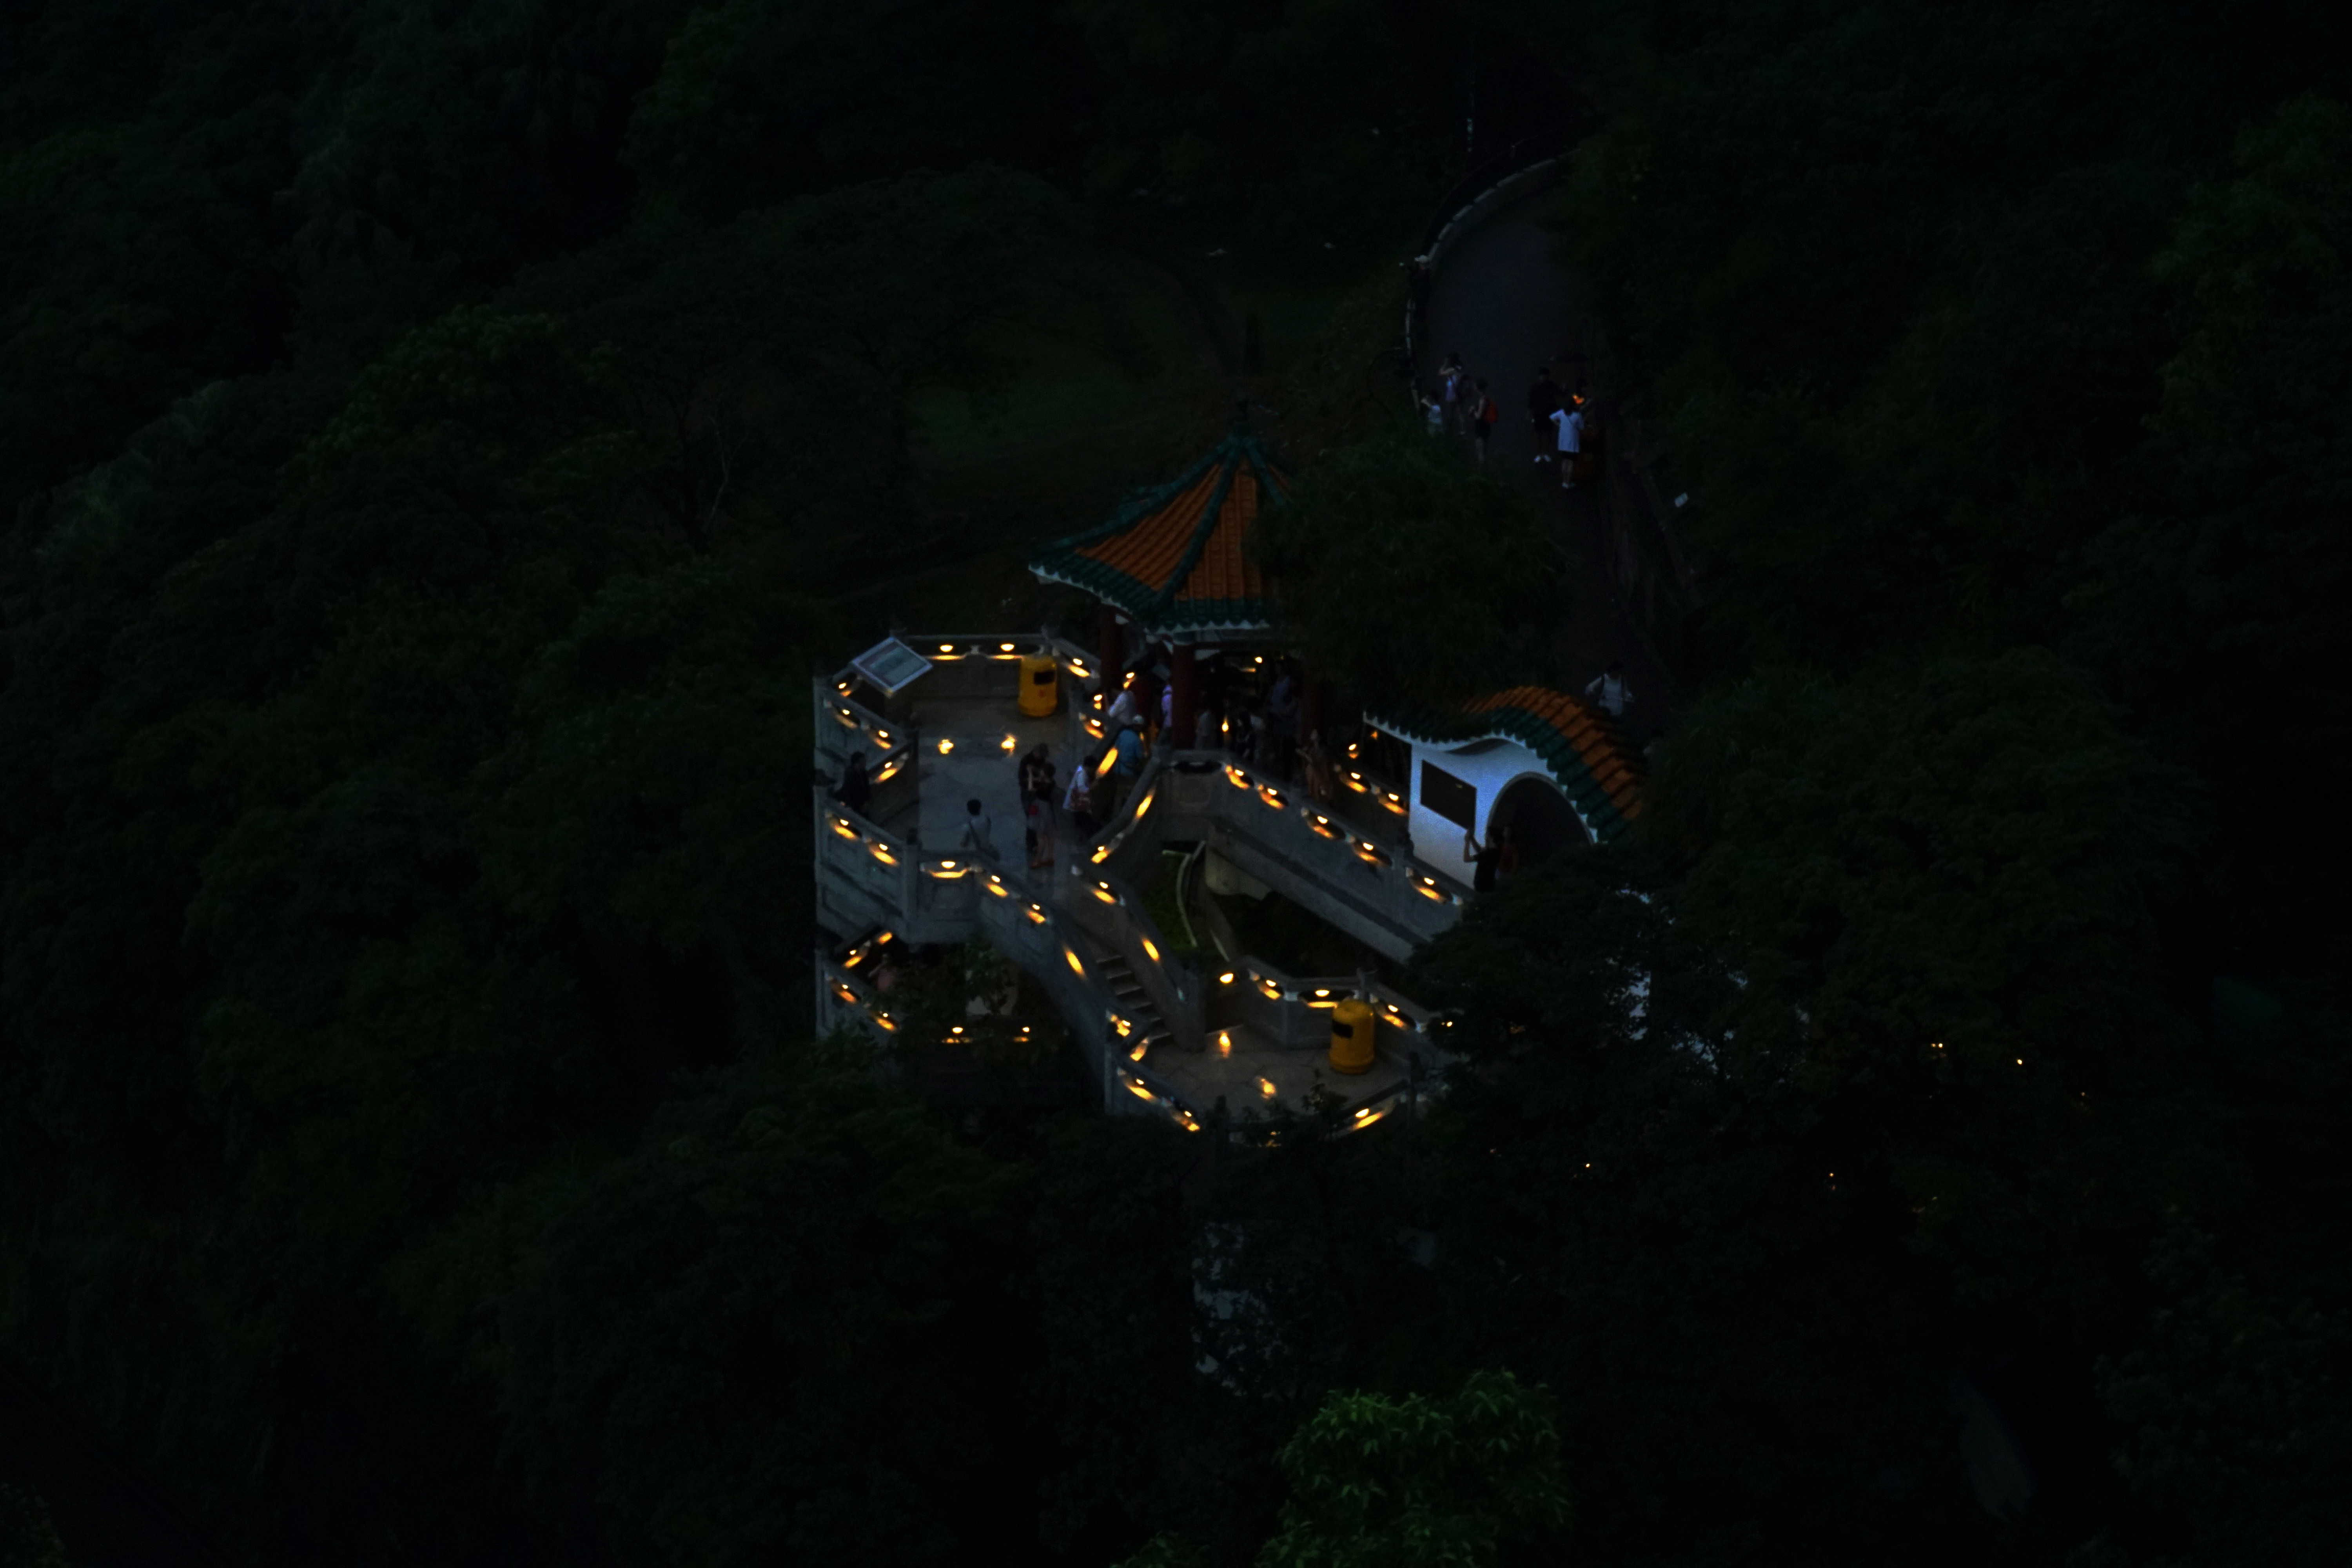
light, night, darkness, screenshot, computer wallpaper